David Geffen Hall

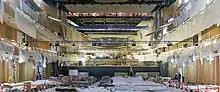
Concert Hall under construction

Plans for the hall's renovation were accelerated after Lincoln Center closed in March 2020 due to the COVID-19 pandemic in New York City. In mid-2020, Borda announced that because of pandemic-related cancellations of performances, Lincoln Center would commence preliminary renovation work on the Hall before the Philharmonic's planned return to performances on January 6, The orchestra later canceled all scheduled performances at the Hall through June 13, 2021. On October 3, 2022, the main concert hall was renamed the Wu Tsai Theater in honor of a $50 million donation from Joseph Tsai and Clara Wu Tsai. The hall reopened on October 8, 2022, following a $550 million renovation.